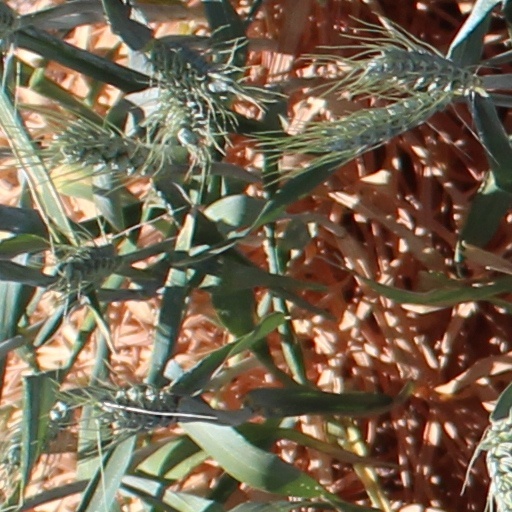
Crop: wheat